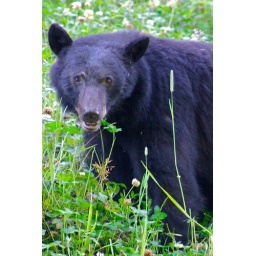
Black bear by the road between Ucluelet and Port Alberni, B.C., Canada